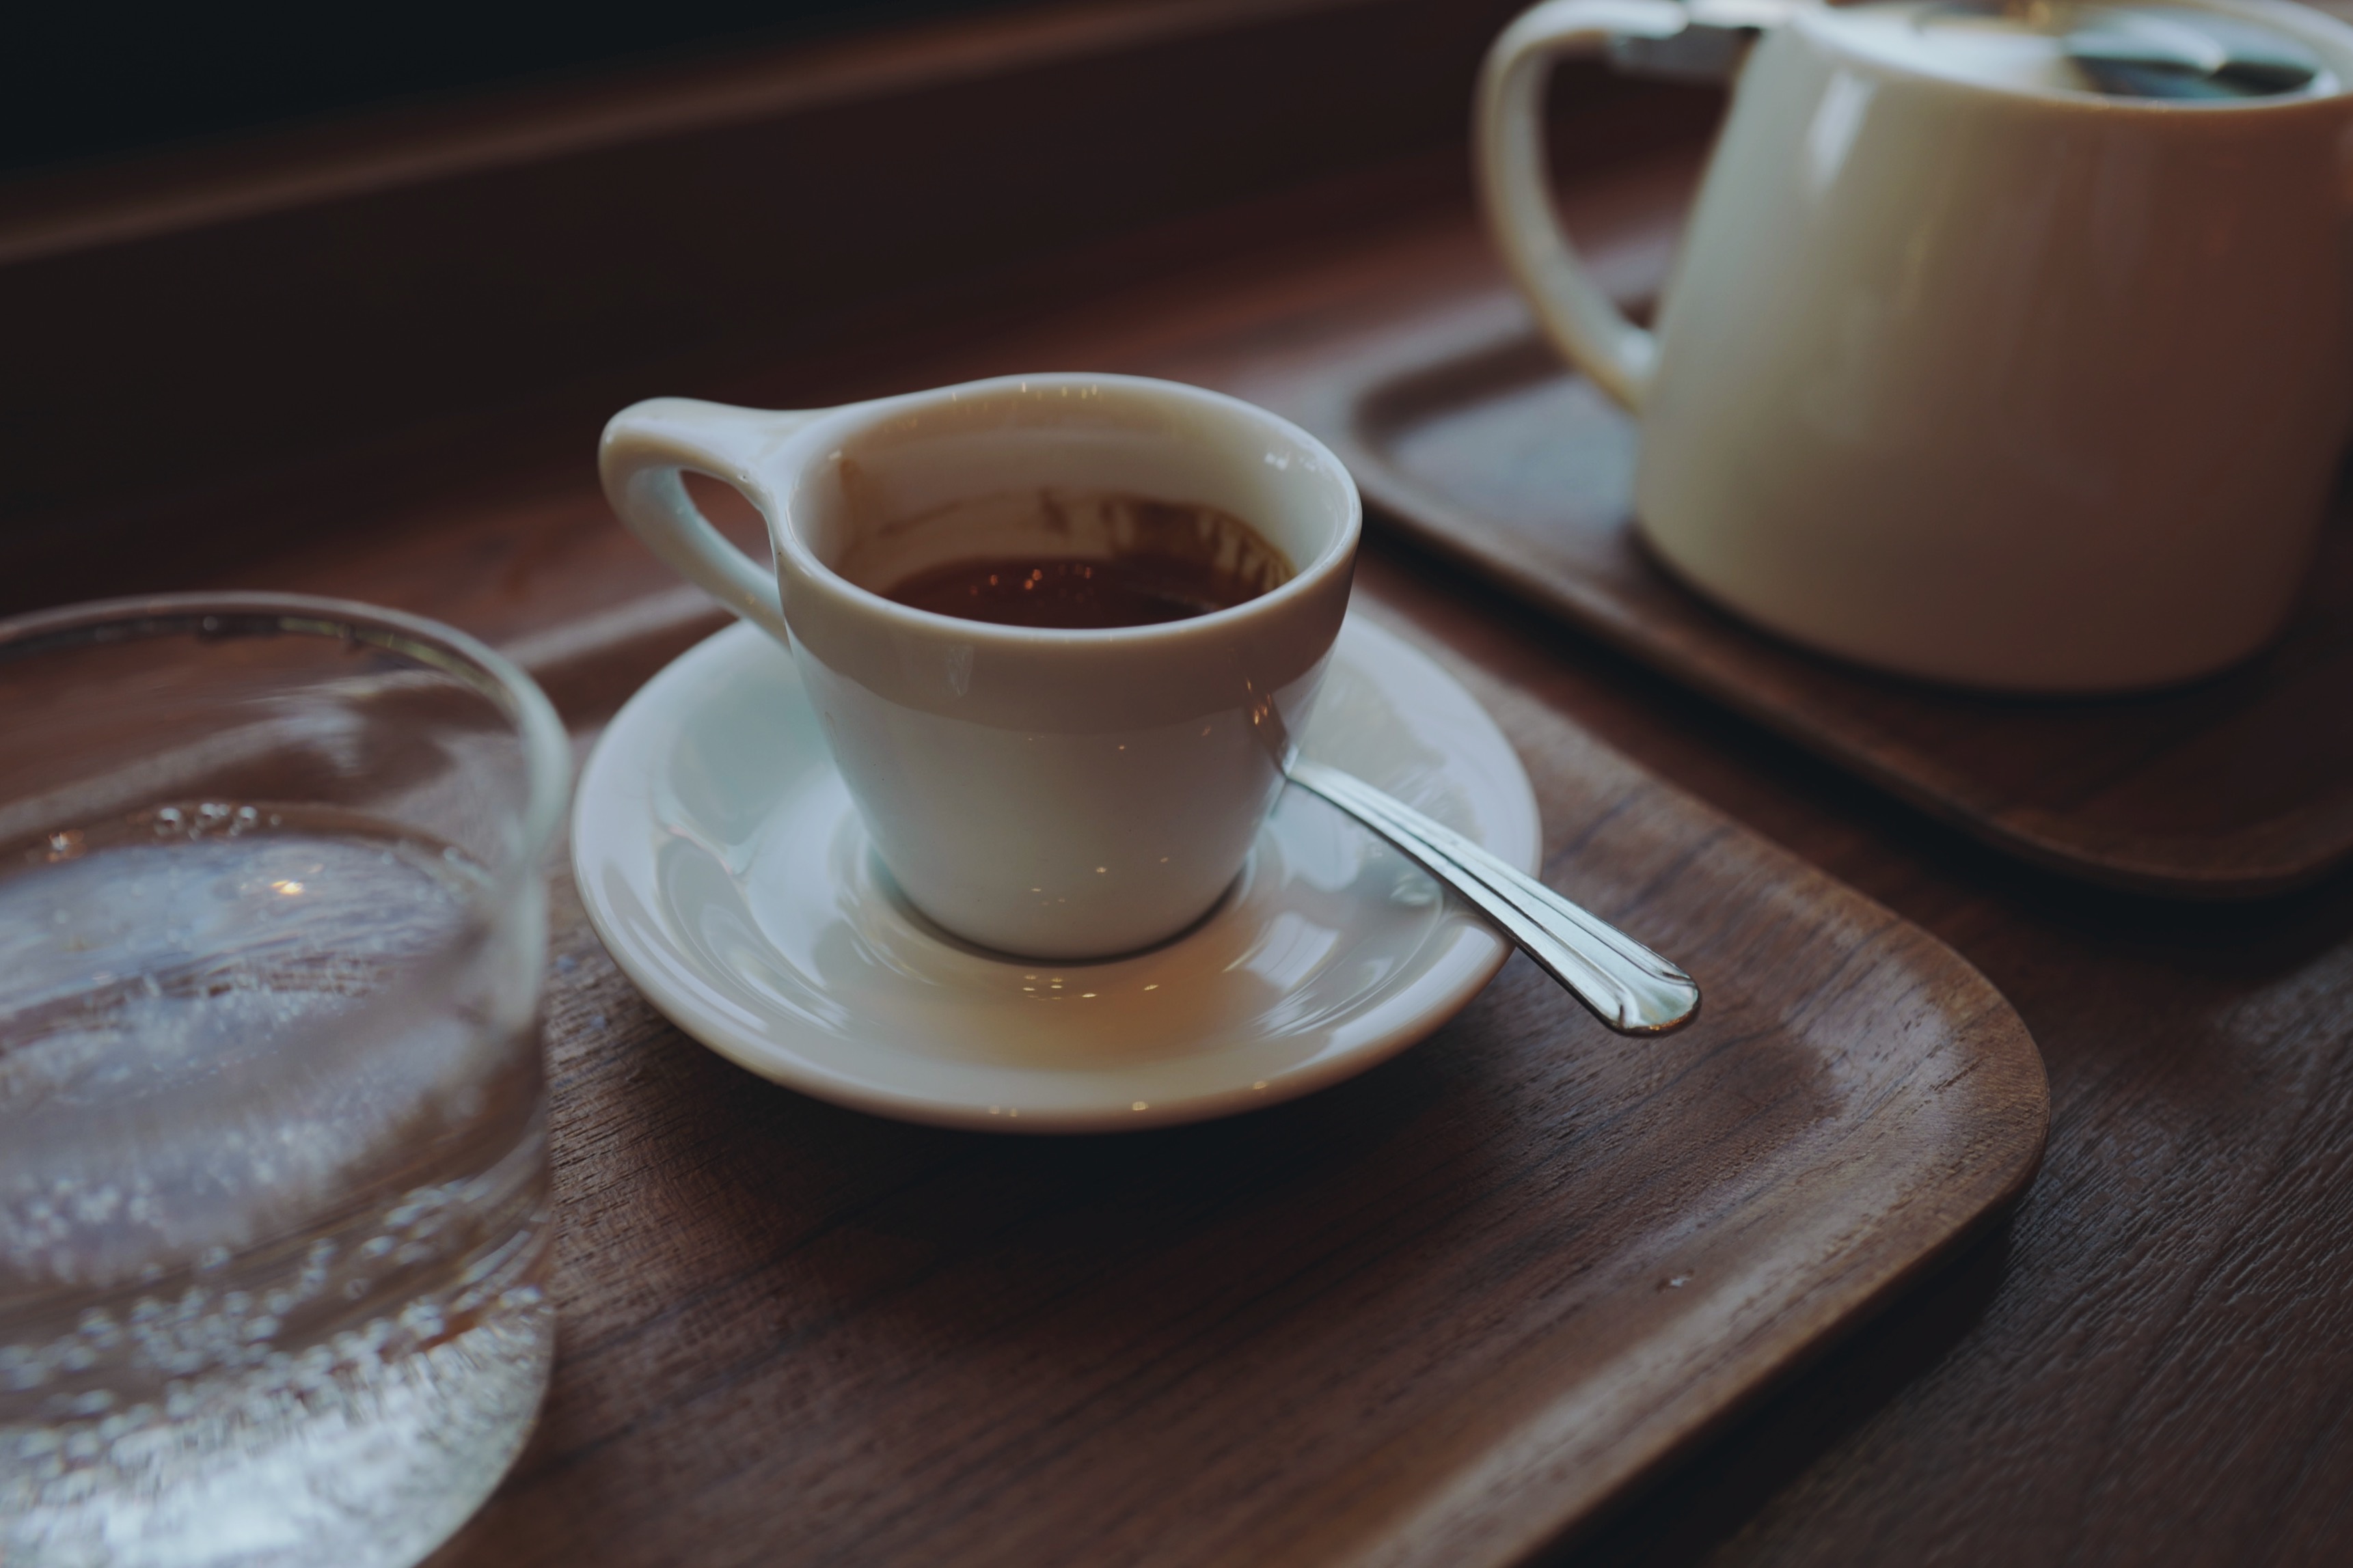
drink, cup, coffee, morning, caff macchiato, cafe au lait, coffee cup, caffeine, food, espresso, breakfast, meal, sweetness, flavor, caff americano, tea